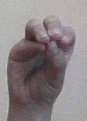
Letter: ha